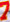
Number: 7